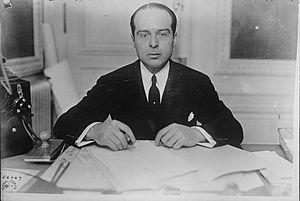
L'Agence du renseignement secret est fondée en 1916. Elle dépend du département d'État des États-Unis. Elle est aussi connue sous les noms de Bureau de la sécurité, de Service de la sécurité diplomatique, ou de « U-1 », un service discret lié au Service de l'information.